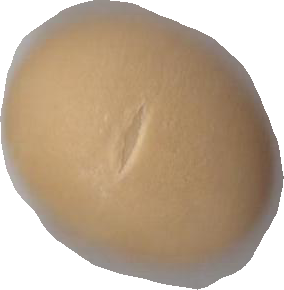
Variety: Dega